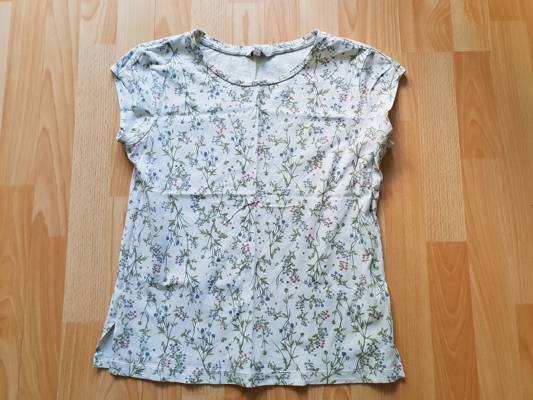
Waste category: clothes